Eurasian goshawk

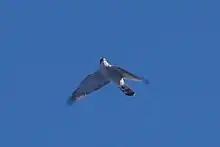
Adult goshawks maintain territories with display flights.

The juvenile plumage of the species may cause some confusion, especially with other "Astur" juveniles. Unlike other northern "Astur" species, the adult northern goshawk never has a rusty color to its underside barring. In Eurasia, the smaller male goshawk is sometimes confused with a female sparrowhawk, but is still notably larger, much bulkier and has relatively longer wings, which are more pointed and less boxy. Sparrowhawks tend to fly in a frequently flapping, fluttering type flight. Wing beats of northern goshawks are deeper, more deliberate, and on average slower than those of the Eurasian sparrowhawk. The classic "Astur" flight is a characteristic "flap flap, glide", but the goshawk, with its greater wing area, can sometimes be seen steadily soaring in migration (smaller "Astur" species almost always need to flap to stay aloft). Rarely, in the southern stretches of its Asian wintering range, the northern goshawk may live alongside the crested goshawk ("Lophospiza trivirgata") which is smaller (roughly Cooper's hawk-sized) and has a slight crest as well as a distinct mixture of denser streaks and bars below and no supercilia.